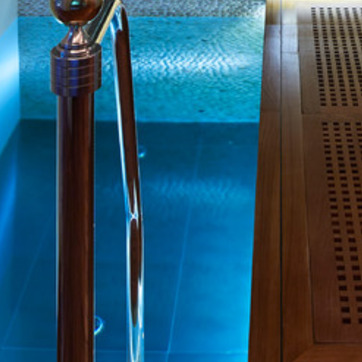
Material: water